Vincent Van Patten

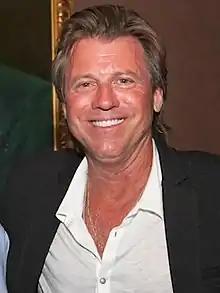
Vincent Van Patten in 2017

Vincent Van Patten (born October 17, 1957) is an American actor, former professional tennis player, and the commentator for the World Poker Tour.